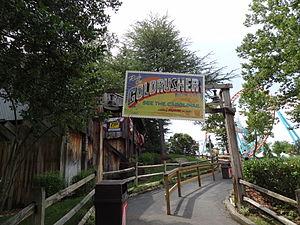
Carowinds Ouvert au public depuis le 31 mars.
Carowinds est un parc d'attractions situé à Charlotte entre la Caroline du Nord et la Caroline du Sud. Le parc est ouvert depuis le 31 mars 1973 sous l’impulsion de Earl Patterson, inspiré après un séjour à Disneyland en 1956. Le parc appartient aujourd’hui au groupe Cedar Fair Entertainment.